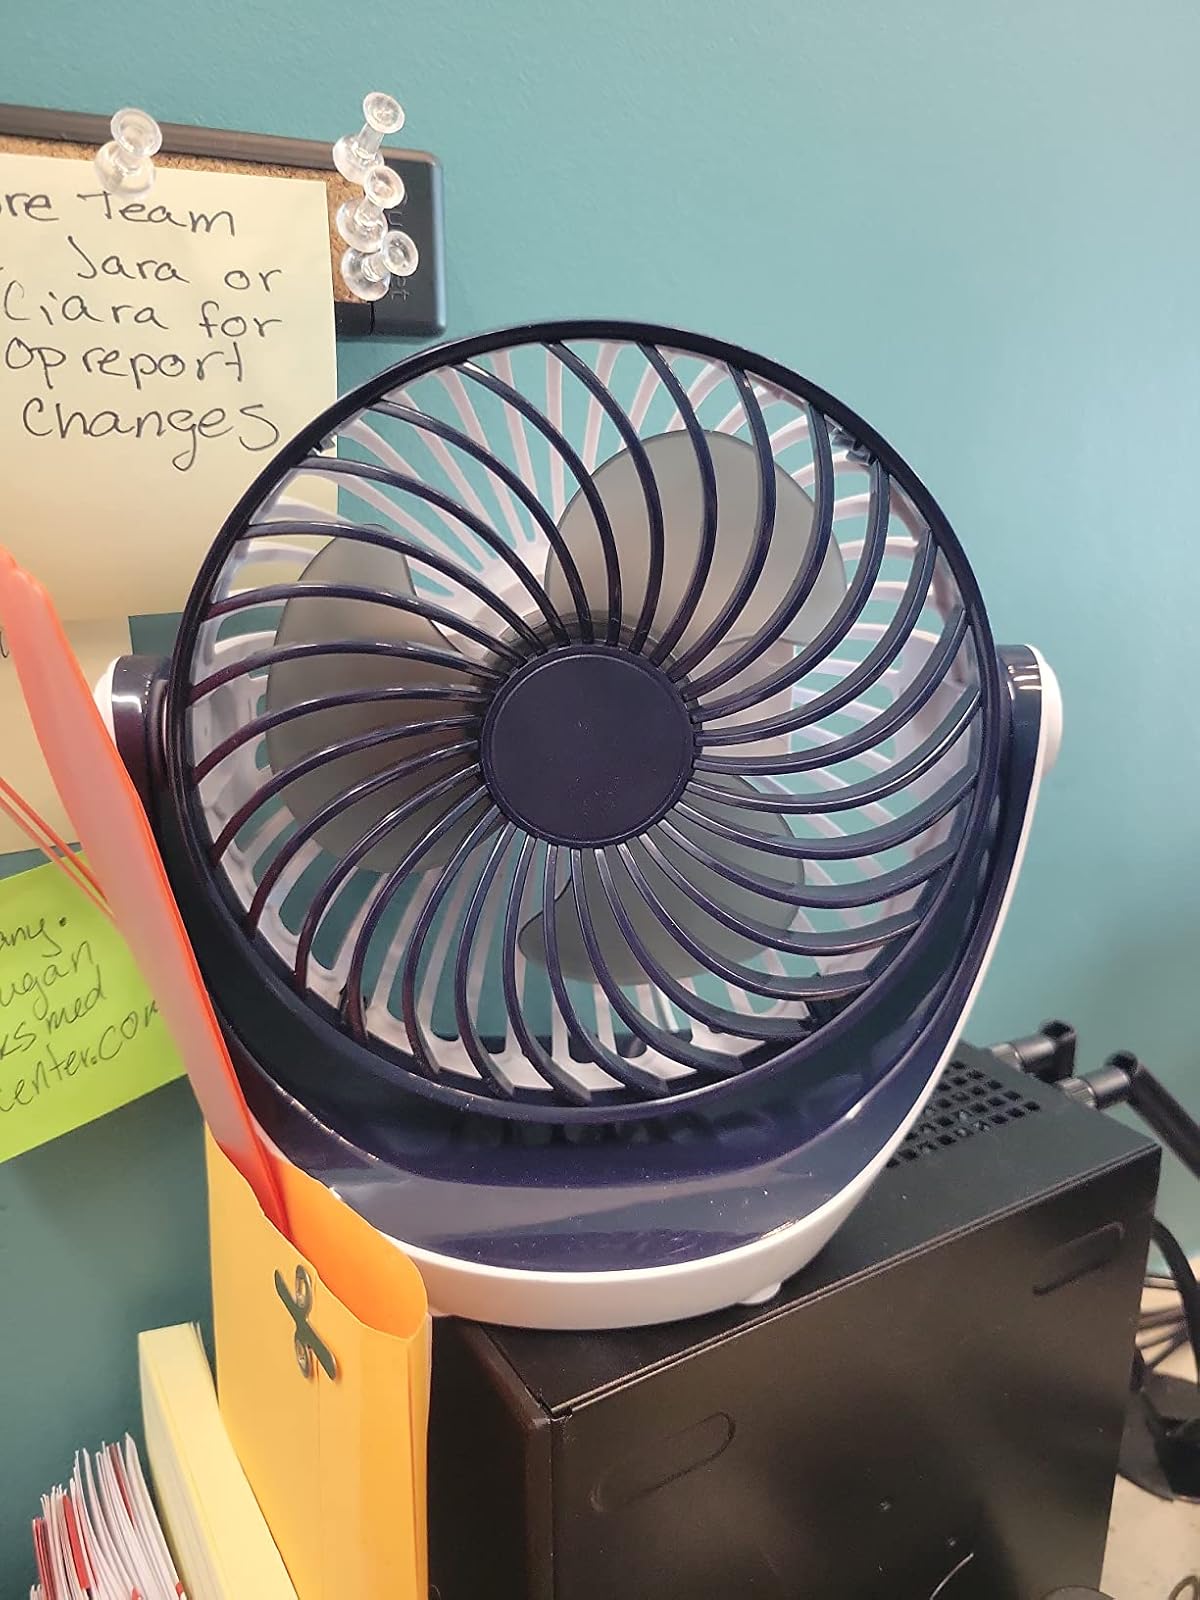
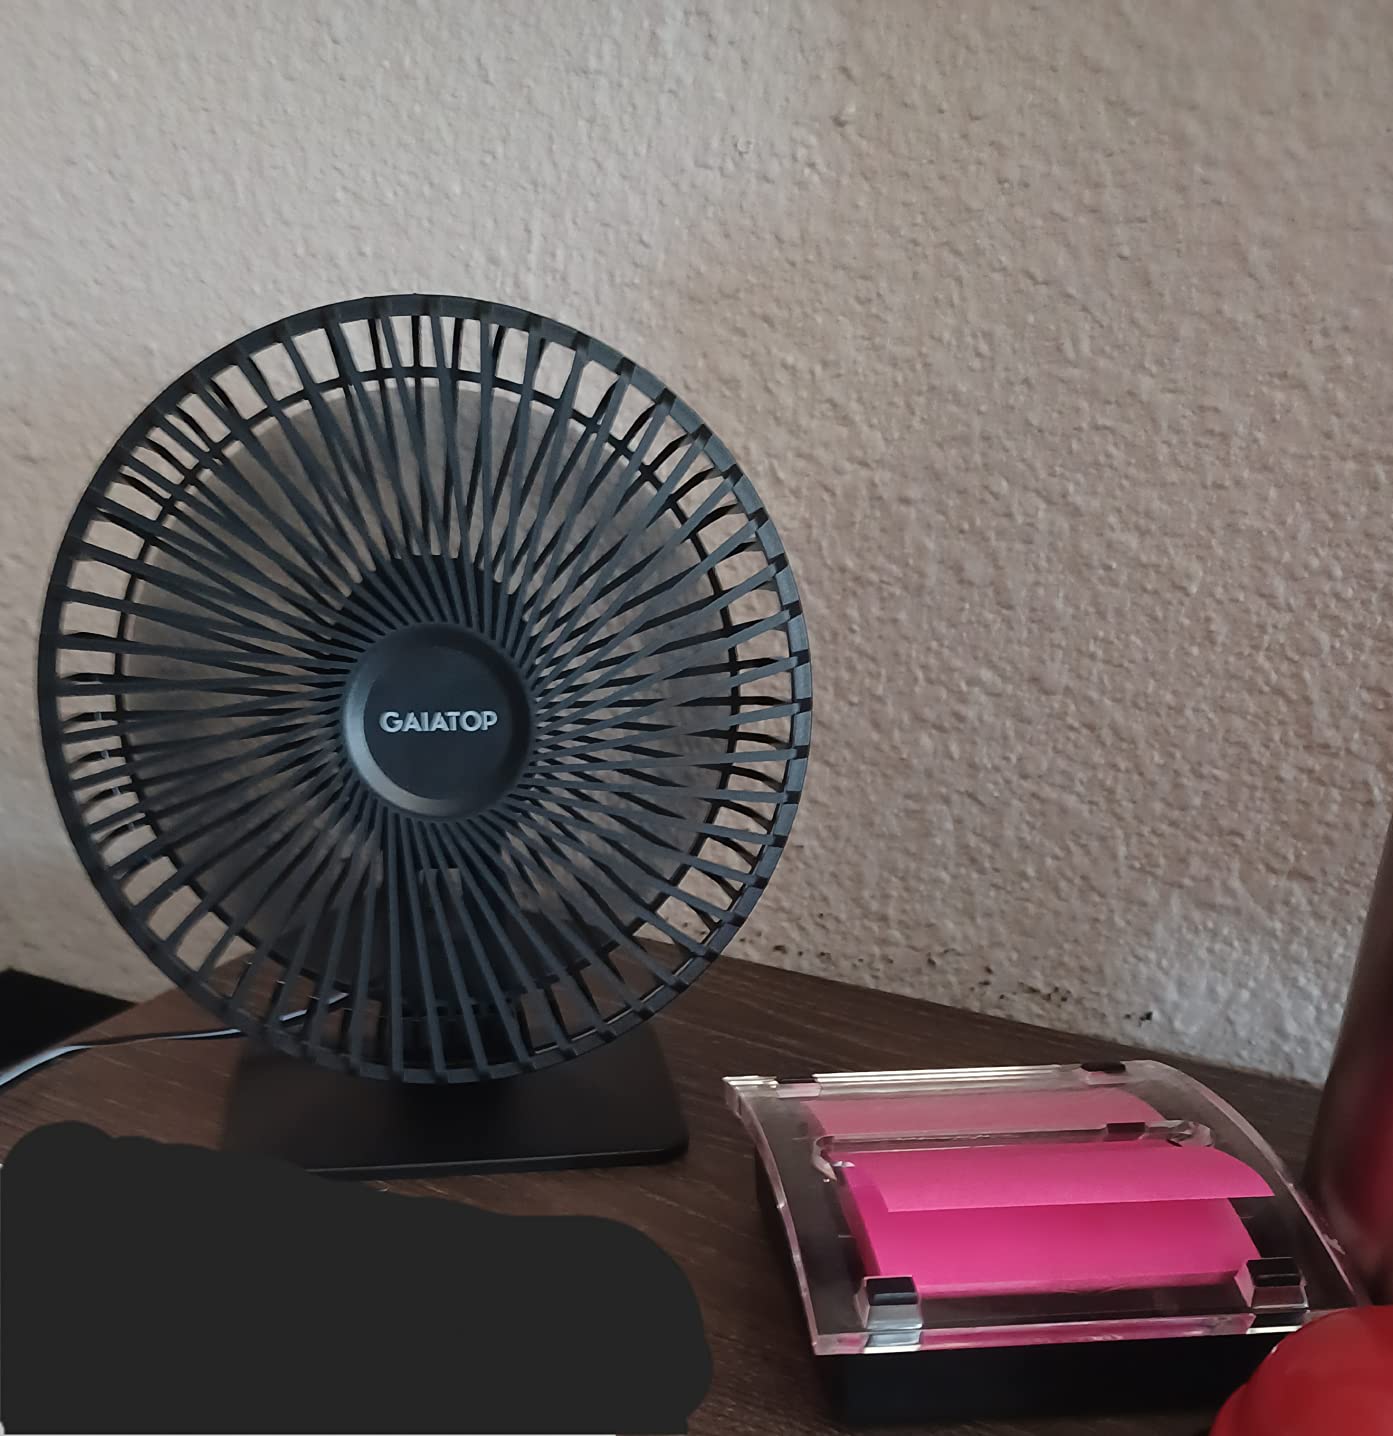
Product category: fan
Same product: no